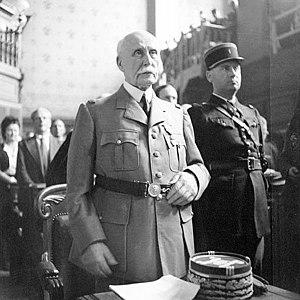
Philippe Pétain durant son procès.
Philippe Pétain, né le 24 avril 1856 à Cauchy-à-la-Tour et mort en captivité le 23 juillet 1951 sur l'île d'Yeu, est un militaire, diplomate et homme d'État français. Élevé à la dignité de maréchal de France en 1918, il est frappé d'indignité nationale et déchu de sa distinction militaire en 1945.
En France, le Parlement, réuni en Haute Cour, est chargée de prononcer la destitution du président de la République, « en cas de manquement à ses devoirs manifestement incompatible avec l’exercice de son mandat », selon l’article 68 de la Constitution de la Cinquième République, dont la rédaction actuelle date de 2007, et dans une loi organique promulguée en 2014. Il ne s'agit toutefois pas d'une juridiction, au sens où les parlementaires ne sont pas délégués, à l'occasion de leur réunion en Haute Cour, d'un quelconque pouvoir judiciaire. Ainsi, la réunion du parlement en Haute Cour est à distinguer de l'institution qu'est le tribunal de la Cour de justice de la République, juridiction française d'exception compétente pour juger les crimes ou délits commis par les membres du gouvernement dans l’exercice de leurs fonctions.
L’épuration à la Libération en France visait les personnes ayant collaboré avec les autorités d’occupation nazies ou considérées comme telles.
Cette page concerne l'année 1945 du calendrier grégorien.